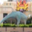
Label: dinosaur